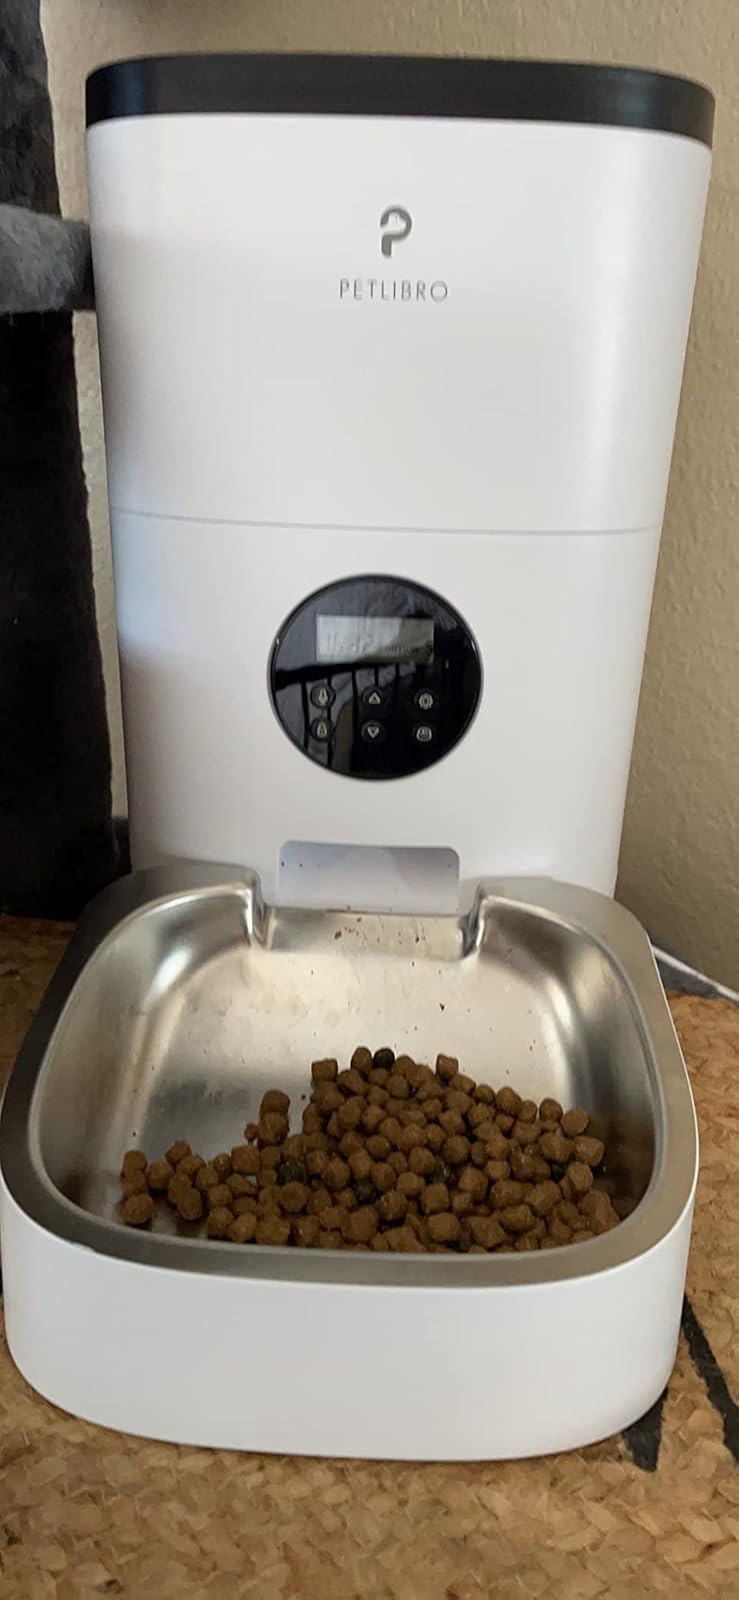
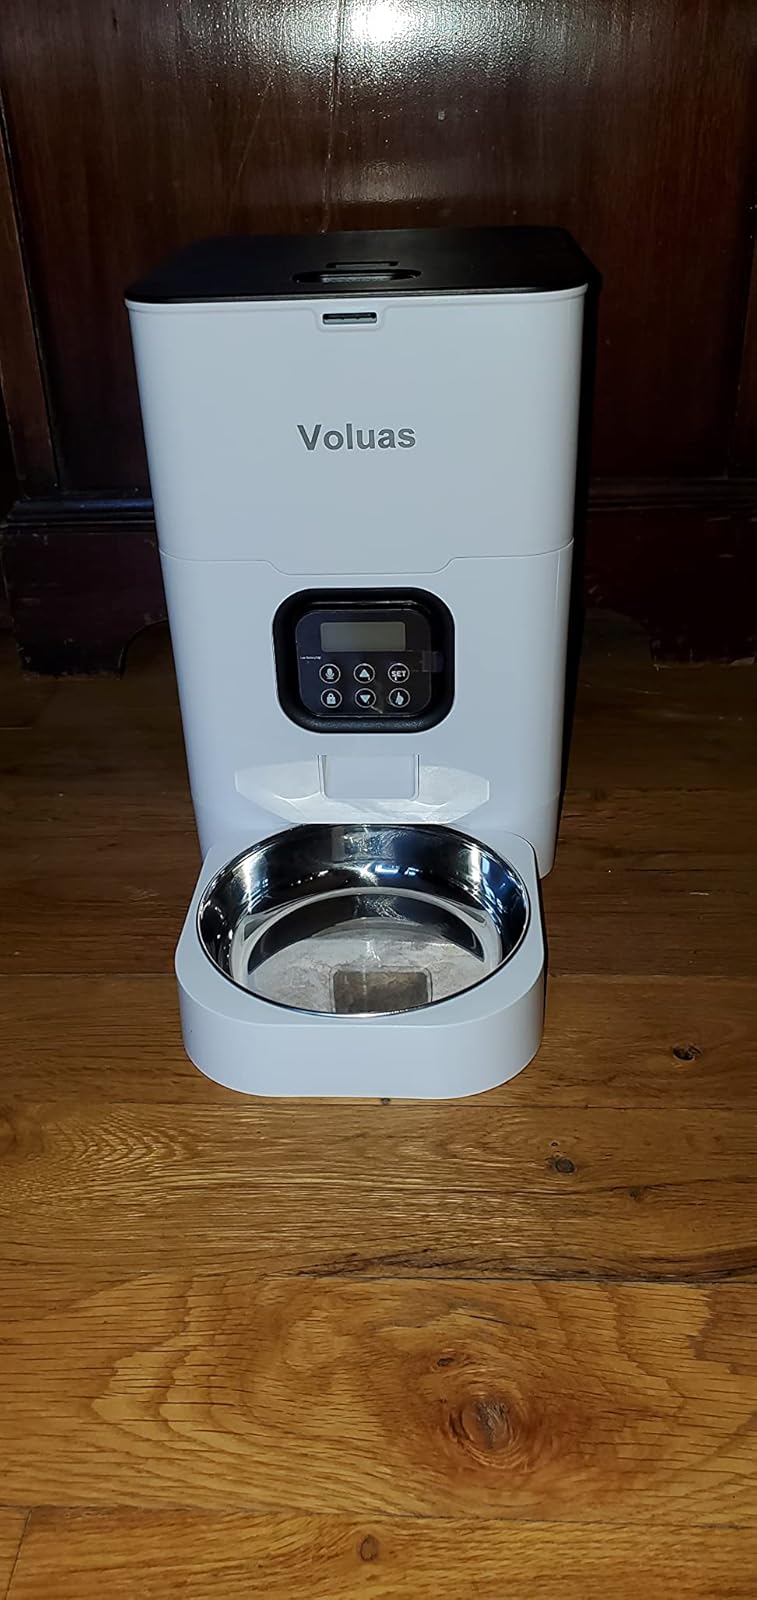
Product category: items_feeder
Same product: no